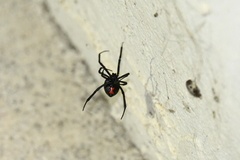
Species: Lactrodectus_hesperus